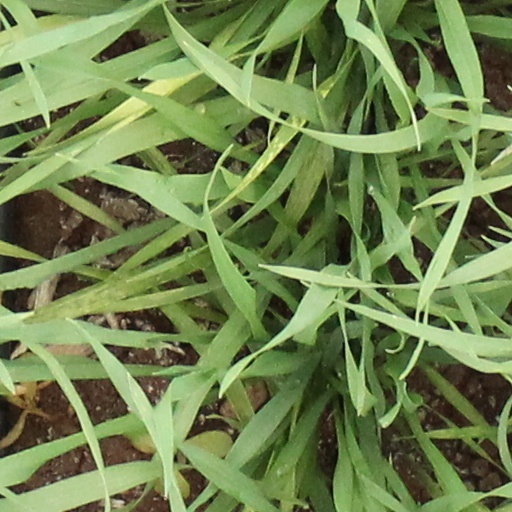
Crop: wheat